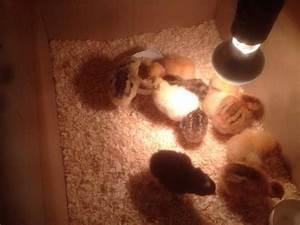
chicken